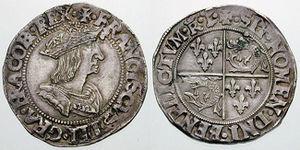
Le teston est une ancienne monnaie française d'argent créée par Louis XII par l’ordonnance du 6 avril 1514 et confirmée sous François Iᵉʳ par l’ordonnance de 1540. Le teston est la première monnaie lourde d'argent frappée en France.